Croissant

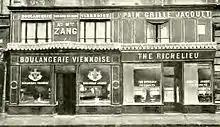
The original Boulangerie Viennoise in 1909 (when it was owned by Philibert Jacquet). The bakery proper is at left and its tea salon at right.

In either 1838 or 1839, an Austrian artillery officer, August Zang, founded a Viennese bakery ("Boulangerie Viennoise") at 92, rue de Richelieu in Paris. This bakery, which served Viennese specialties including the "kipferl" and the Vienna loaf, quickly became popular and inspired French imitators (and the concept, if not the term, of "viennoiserie", a 20th-century term for supposedly Vienna-style pastries). The French version of the "kipferl" was named for its crescent ("croissant") shape and has become a universally identifiable shape across the world.